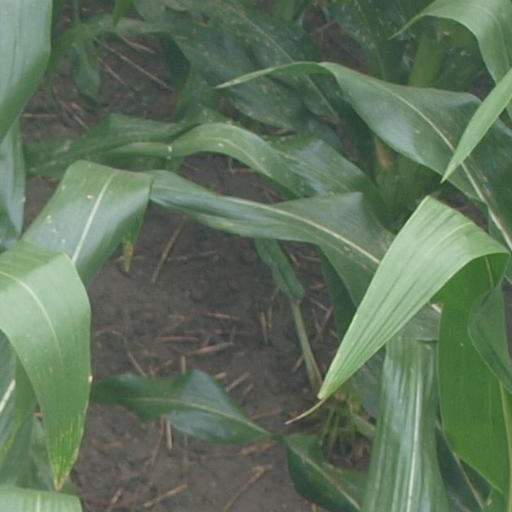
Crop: maize; corn